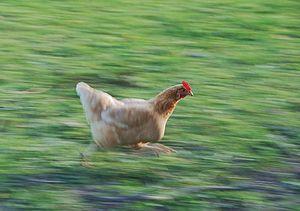
Un poulet en train de courir